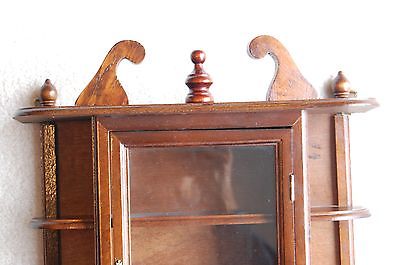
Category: cabinet